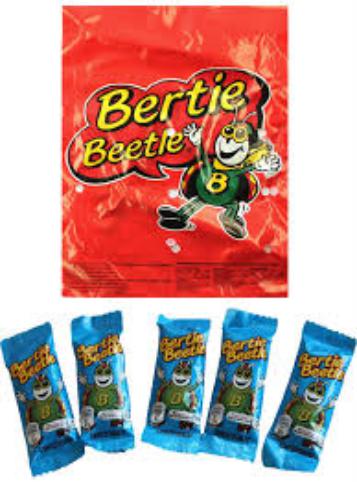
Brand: Bertie Beetle
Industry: Food